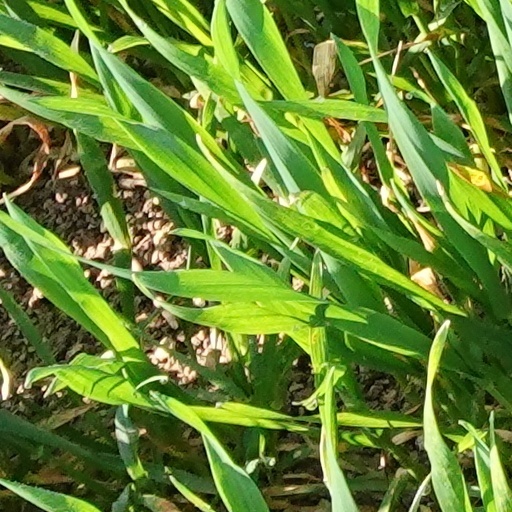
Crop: wheat